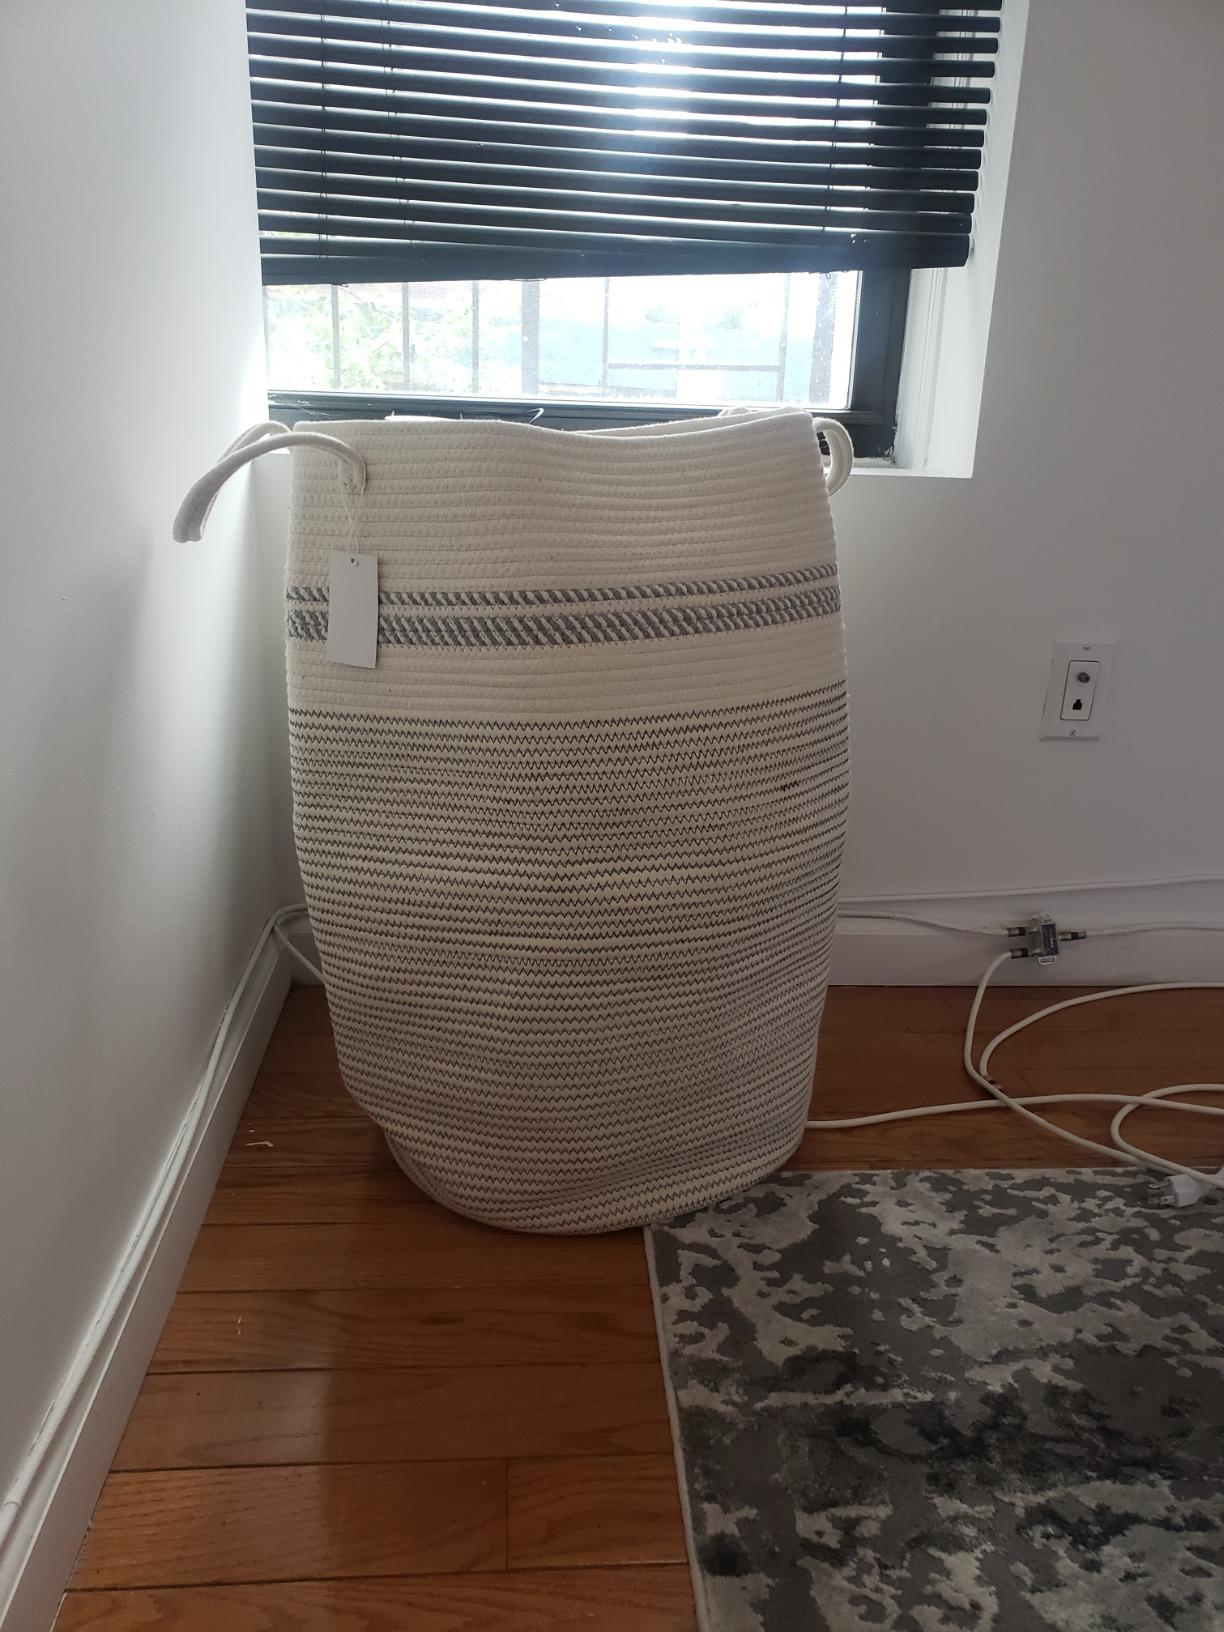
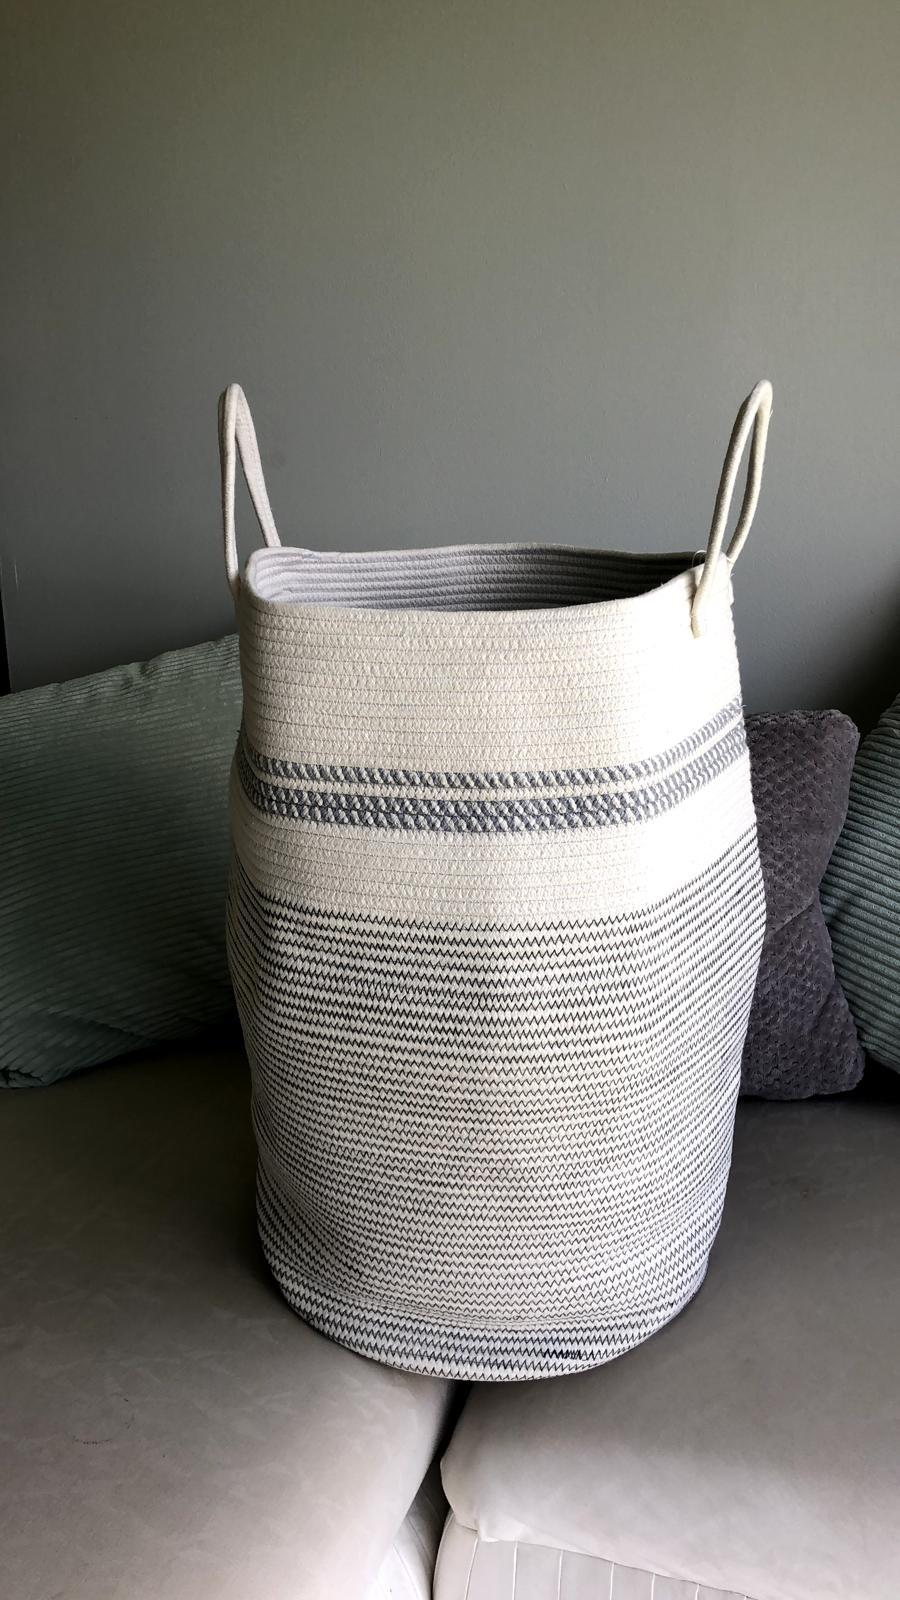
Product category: items_hamper
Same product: yes